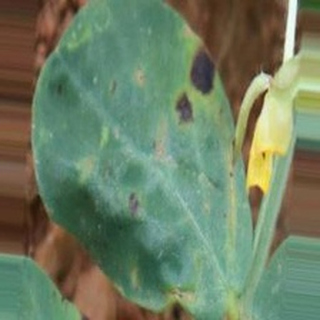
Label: groundnut_late_leaf_spot